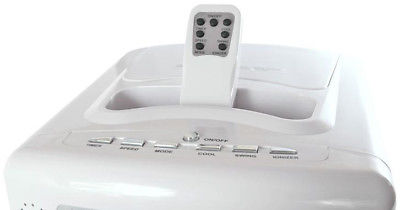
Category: fan